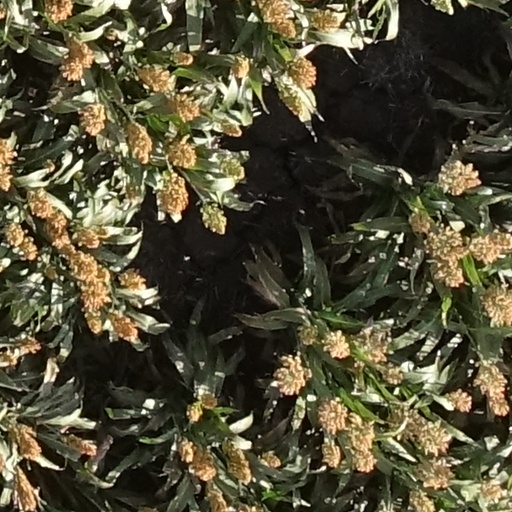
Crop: sorghum